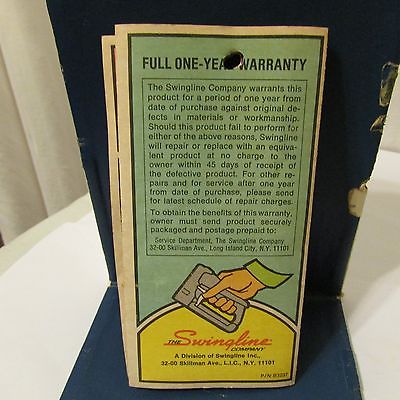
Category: stapler